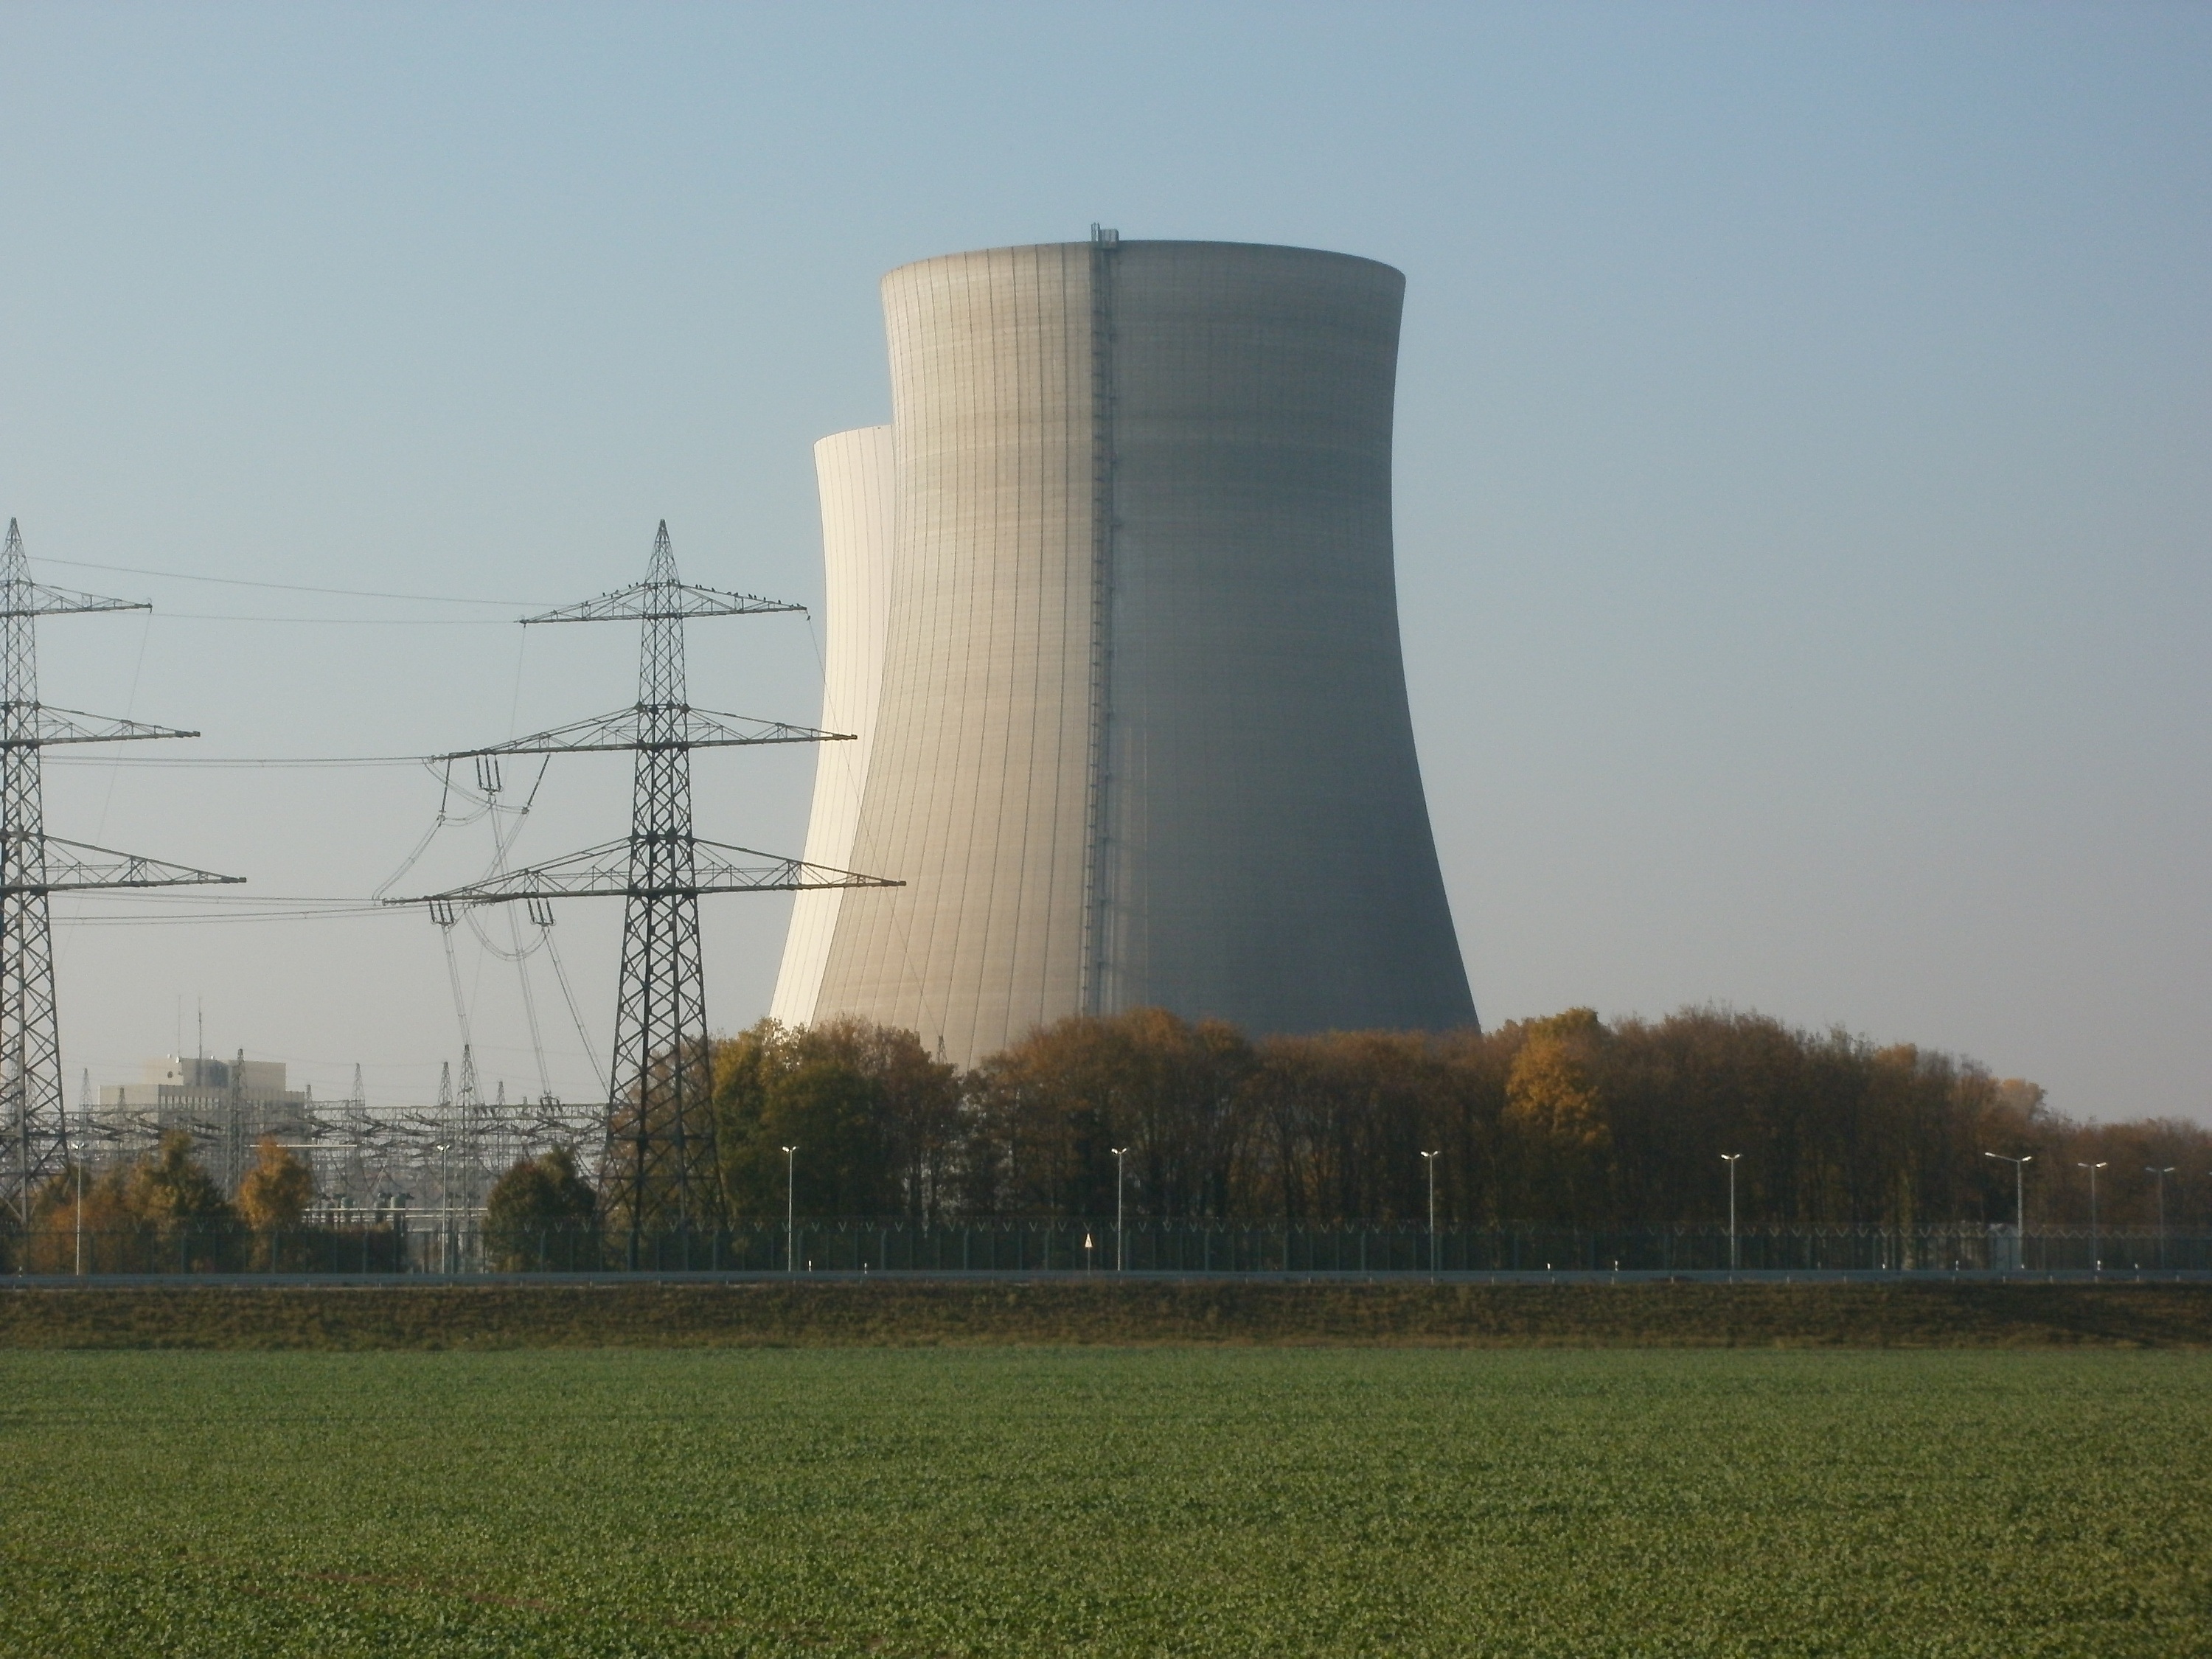
technology, wind, building, environment, tower, symbol, chimney, industry, electricity, generator, energy, waste, toxic, atomic, icon, pollution, risk, radioactive, cooling, power supply, radiation, reactor, cooling tower, nuclear power plant, power station, generating, philippsburg, electronic device, outdoor structure, electrical supply, electronics accessory